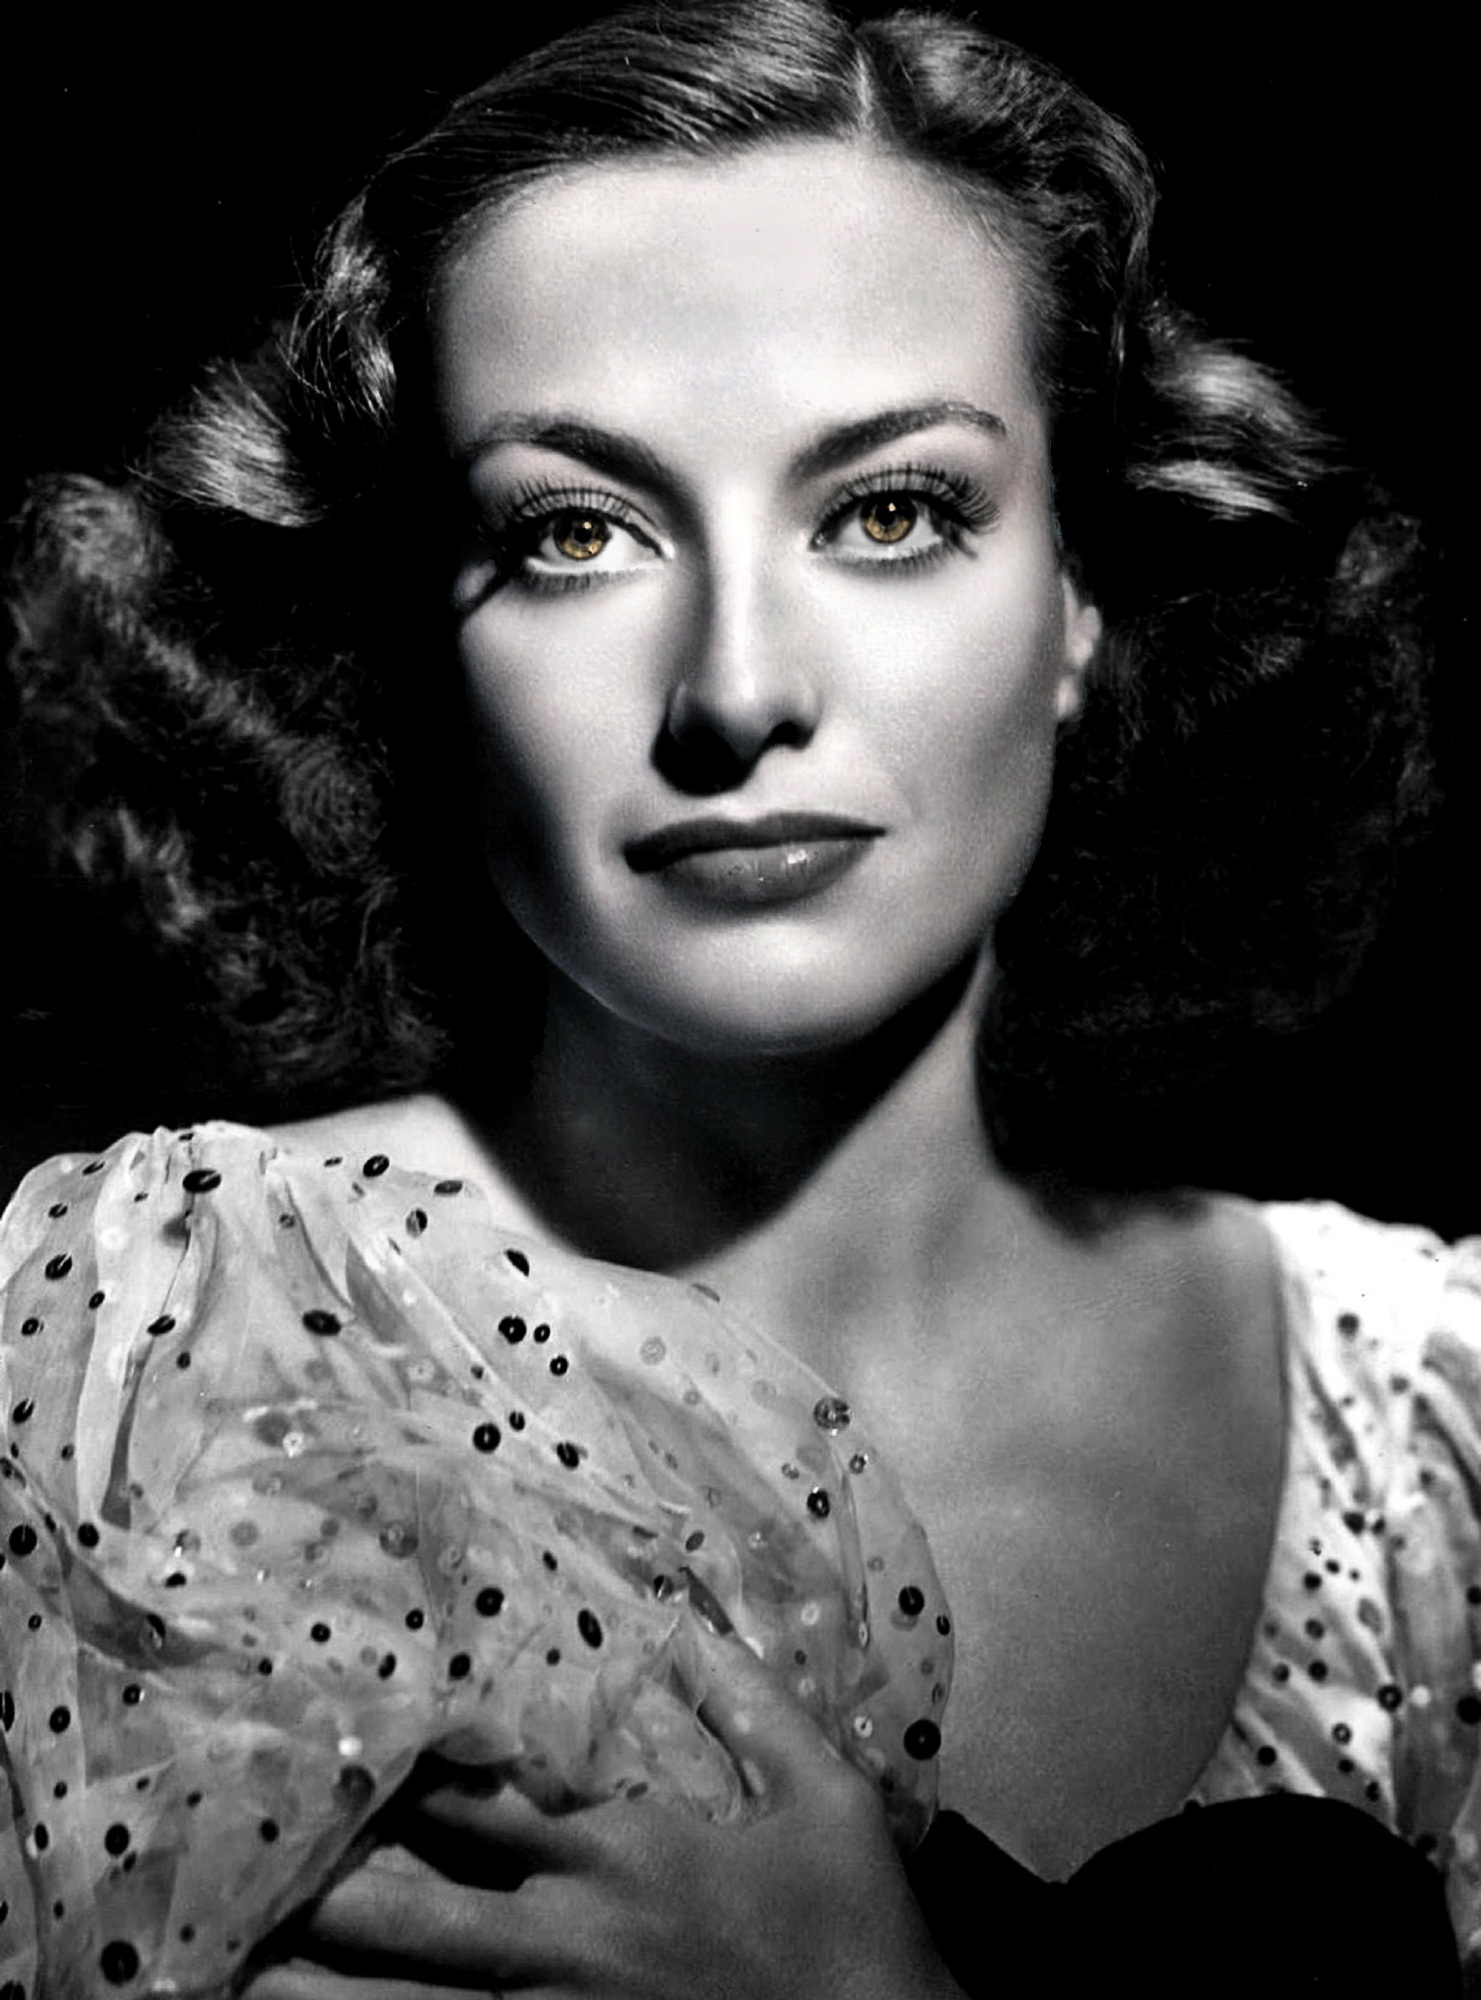
person, black and white, hair, photography, film, portrait, model, fashion, monochrome, lady, hairstyle, face, beauty, actress, photo shoot, monochrome photography, portrait photography, art model, supermodel, joan crawford hollywood